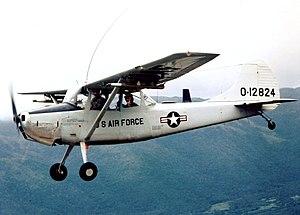
Un aéronef de liaisons est une machine volante militaire, avion léger ou hélicoptère, dont les deux missions principales sont le transport militaire léger d'un seul ou de quelques officiers supérieurs, ou celui d'une estafette.